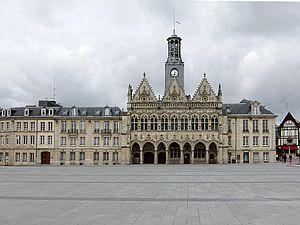
L'hôtel de ville de Saint-Quentin (Aisne).